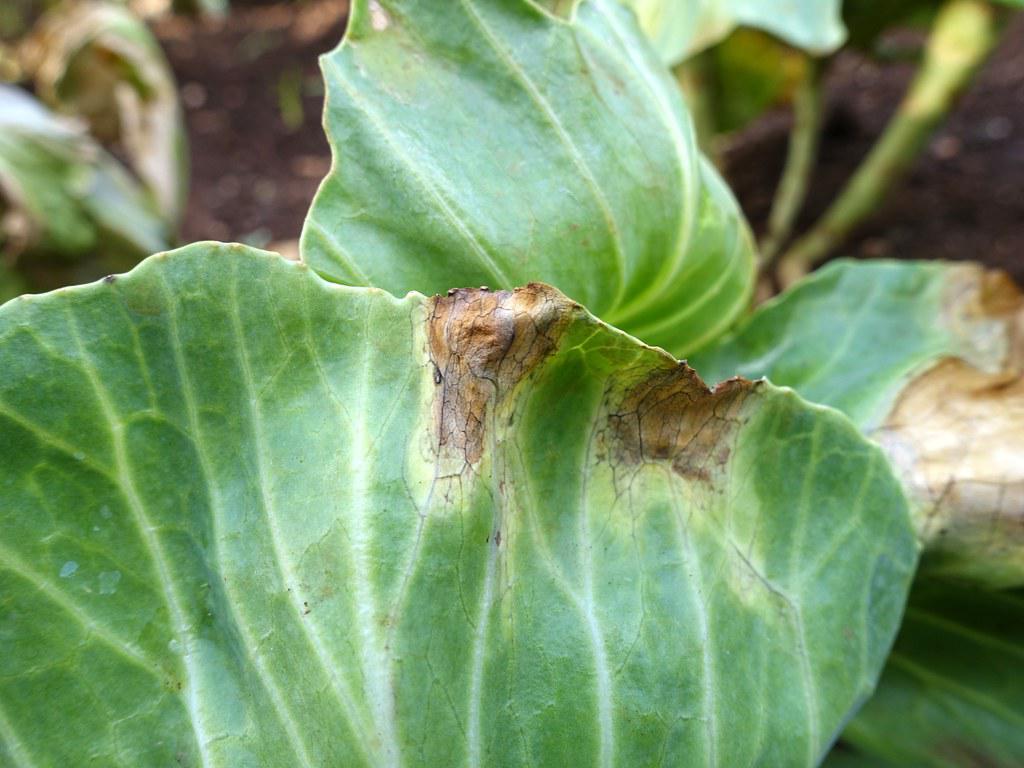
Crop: unknown
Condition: cabbage_cabbage_black_rot